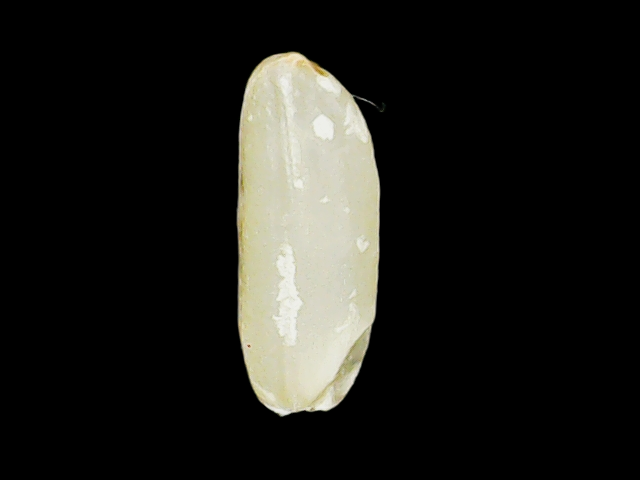
Rice variety: Binadhan12